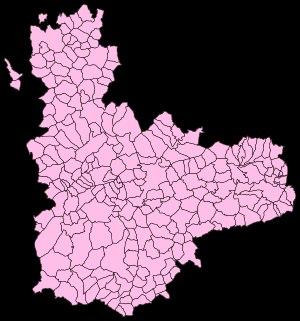
Liste des 225 communes de la province de Valladolid dans la communauté autonome de Castille-et-León en Espagne.